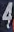
Number: 4